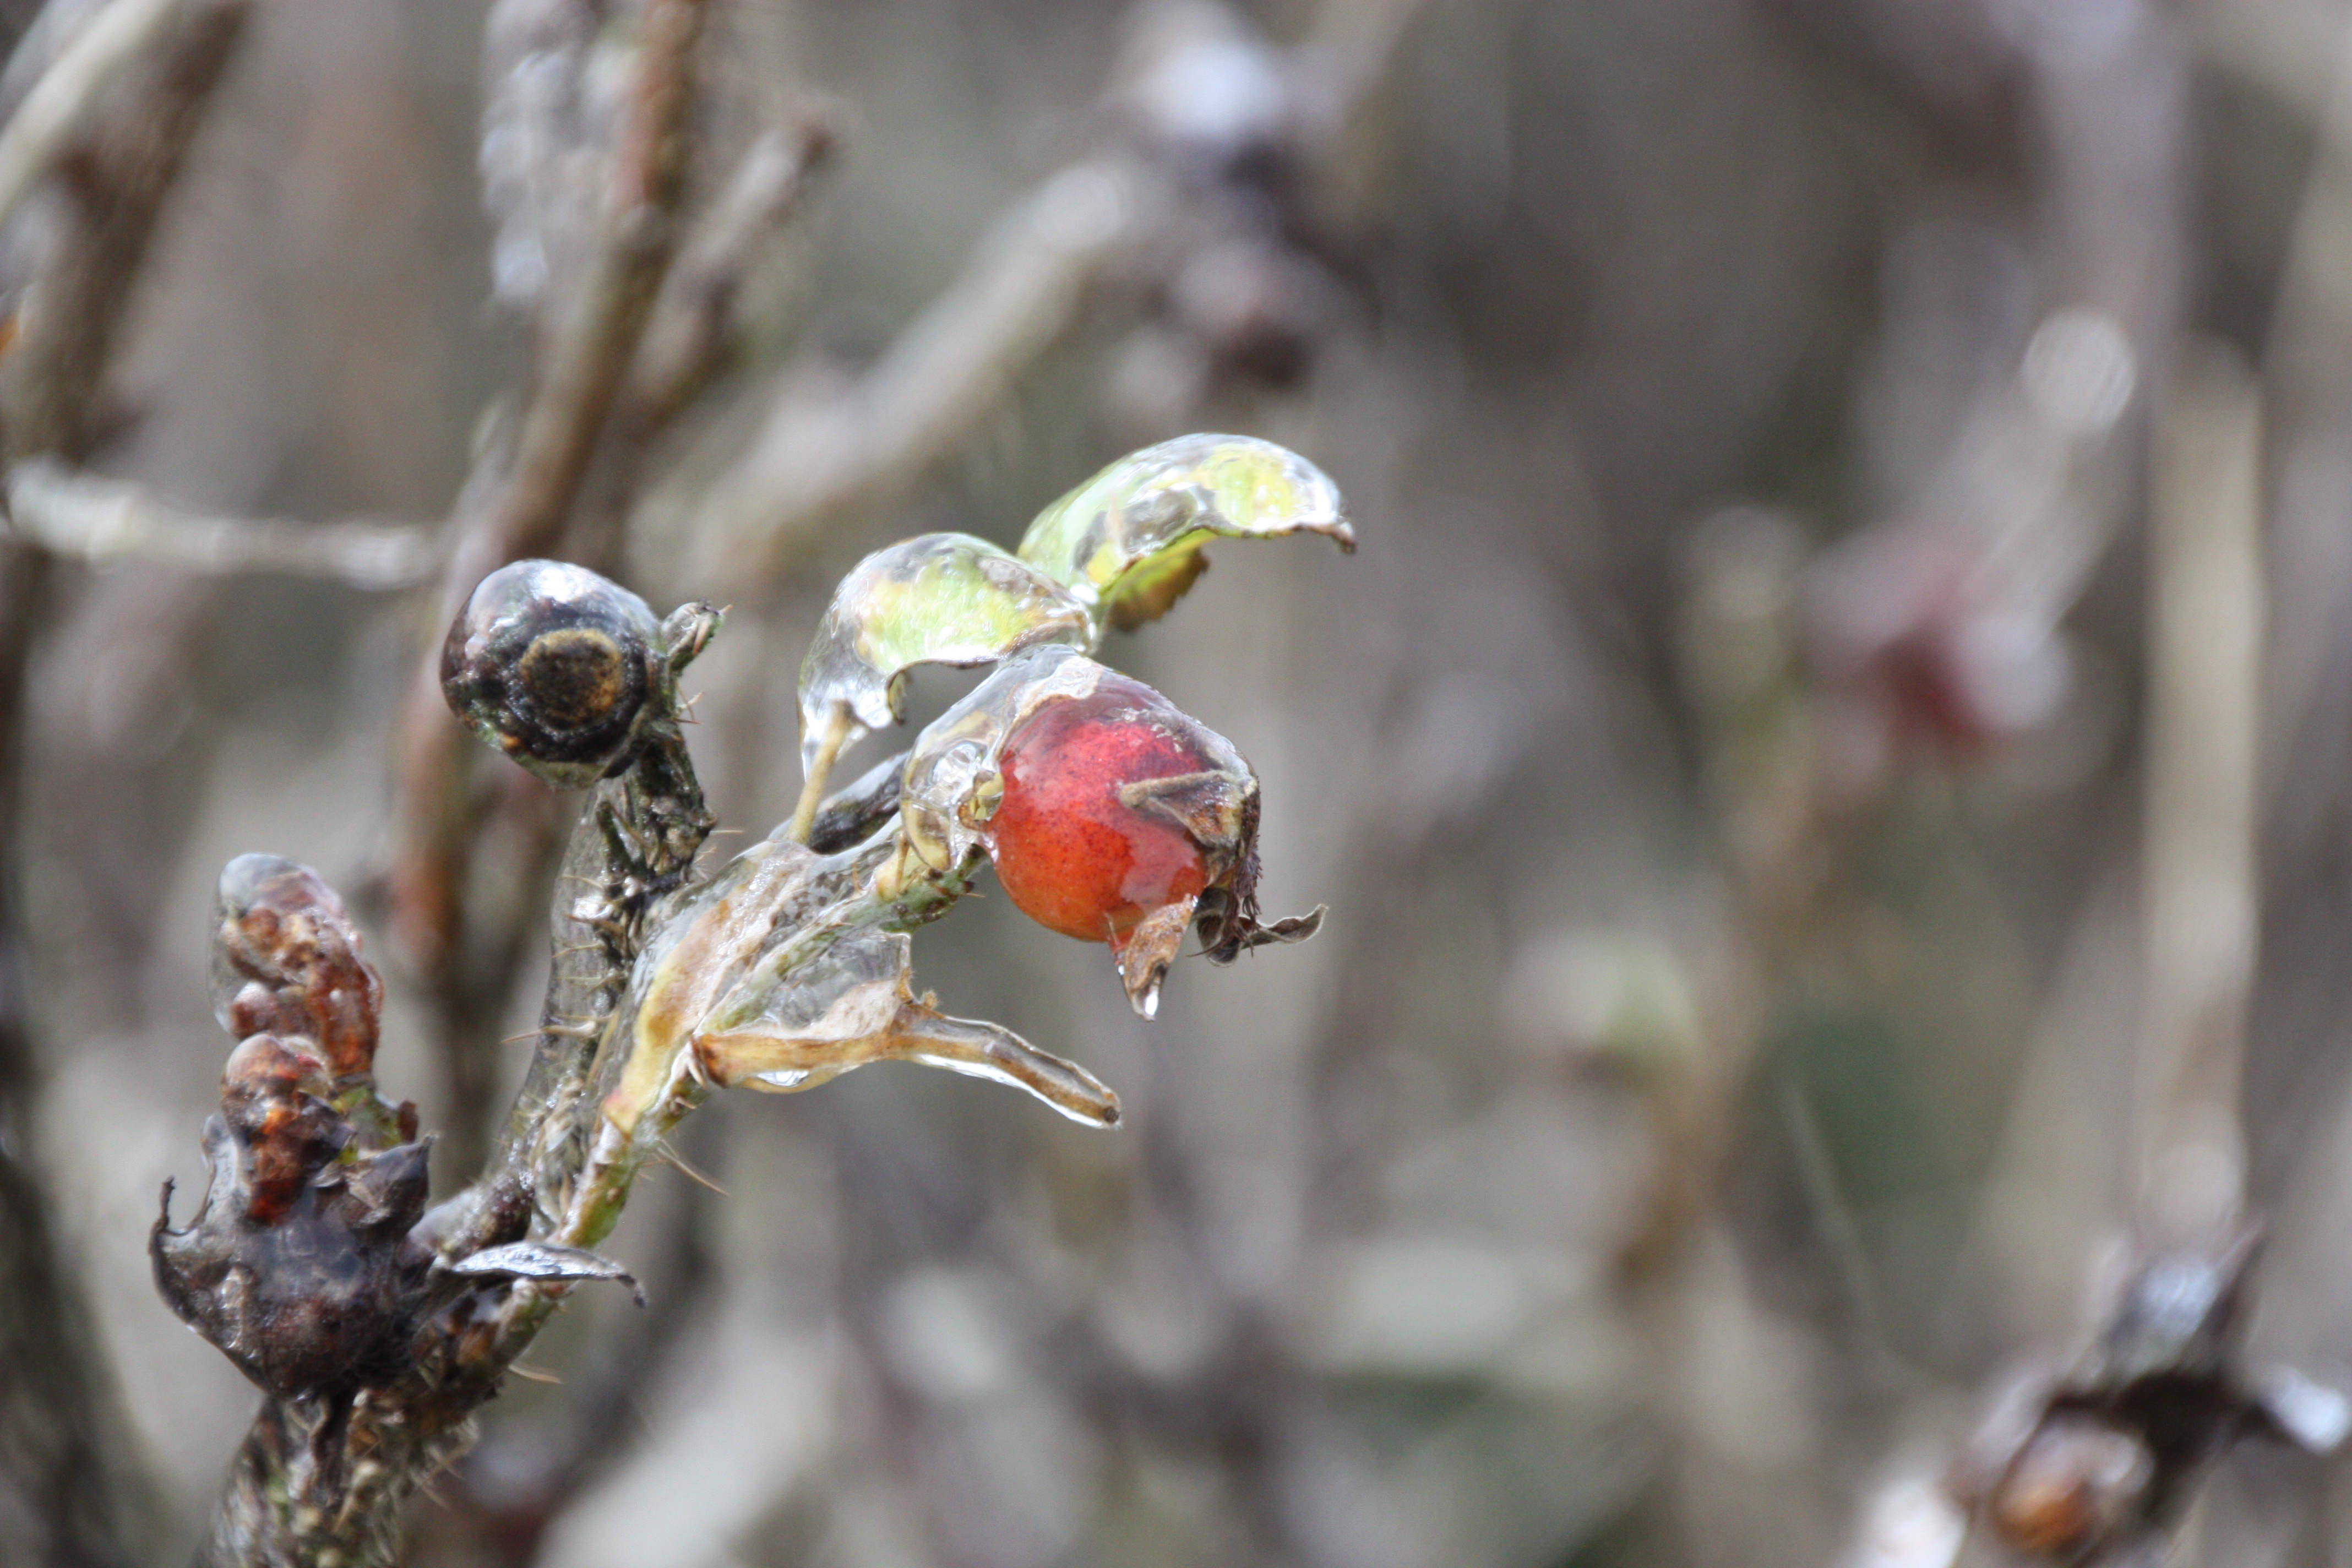
nature, branch, blossom, cold, winter, plant, photography, leaf, flower, ice, spring, produce, insect, botany, frozen, flora, season, fauna, invertebrate, close up, icicle, frosty, time of year, macro photography, winter time, membrane winged insect